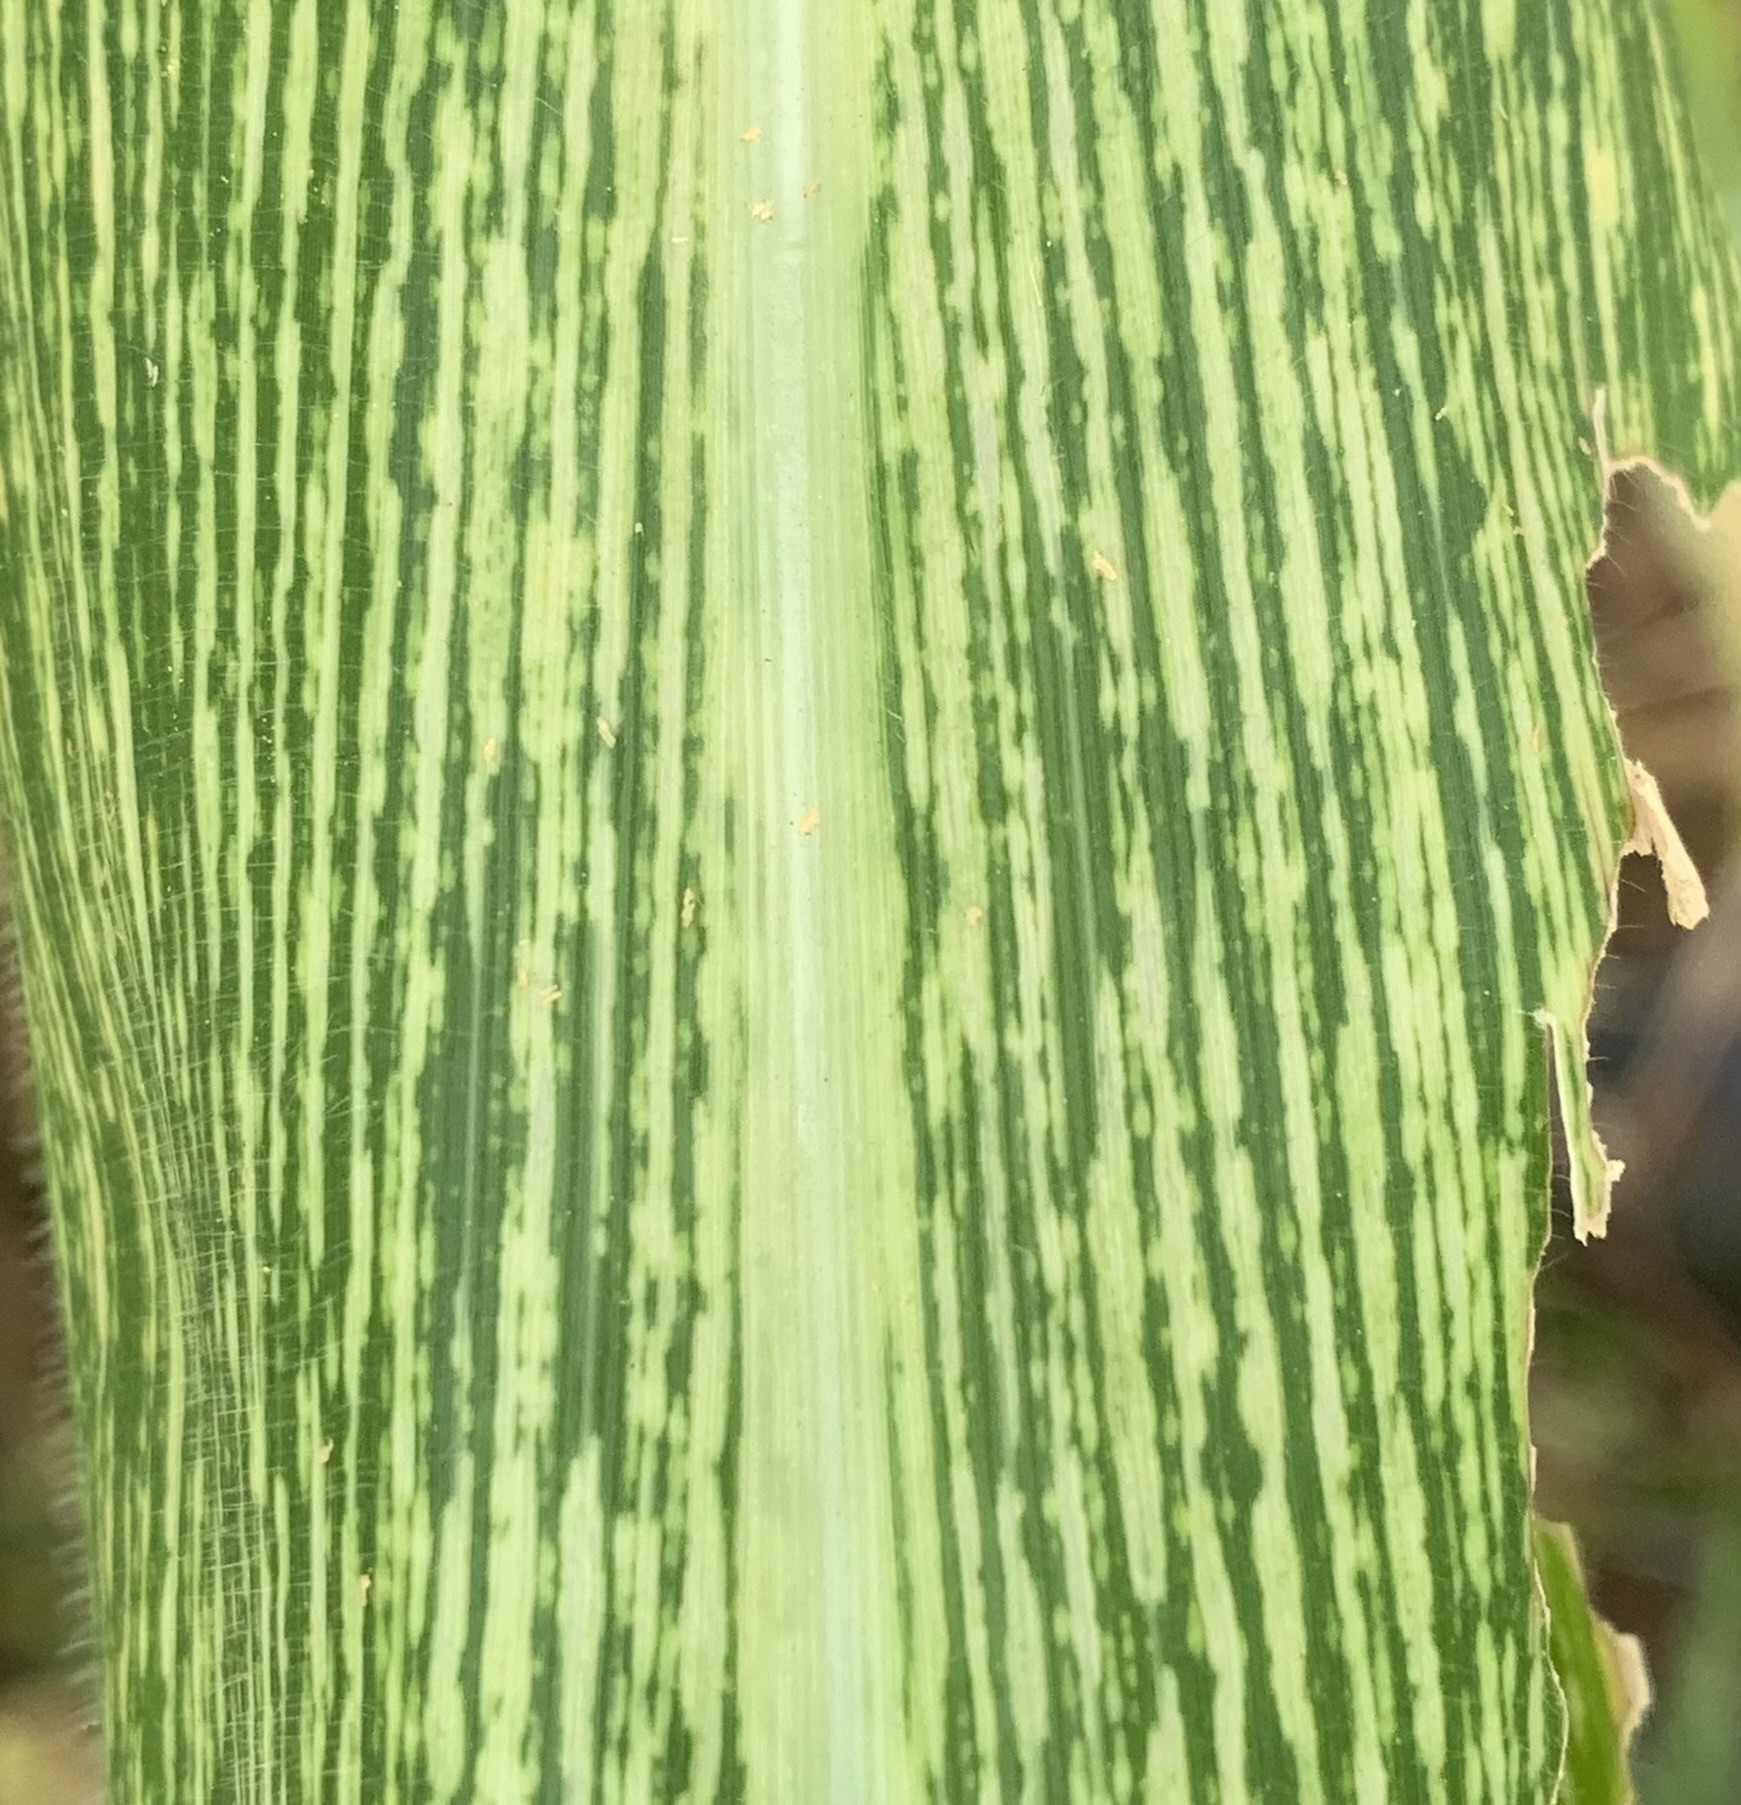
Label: MSV